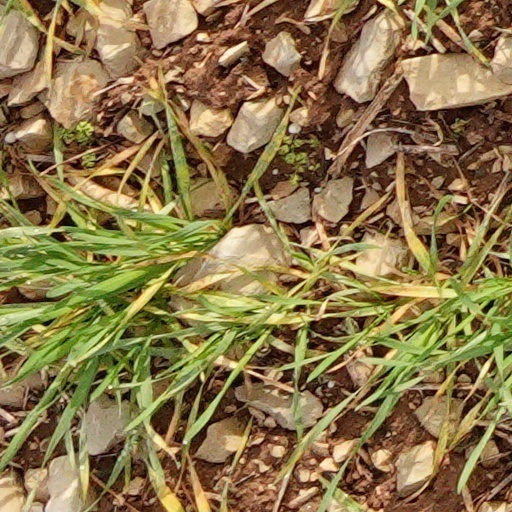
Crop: wheat